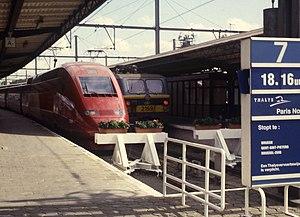
La politique du gaufrier ou politique du moule à gaufre est une méthode de budgétisation dans la politique belge jusqu'en 1988 environ pour l'allocation de fonds à de grands projets dans les deux régions du pays, la Flandre et la Wallonie.